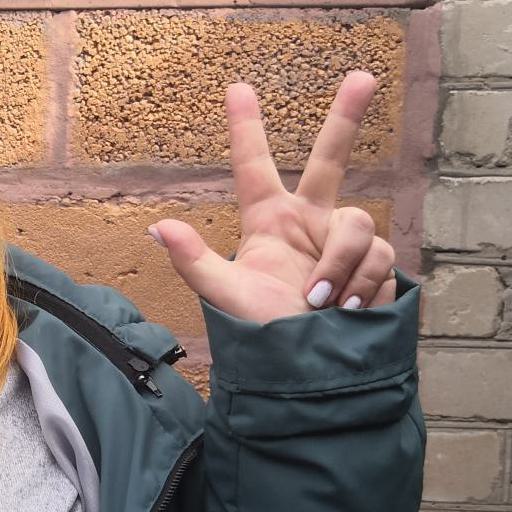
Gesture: three2